No. 1 Operational Conversion Unit RAAF

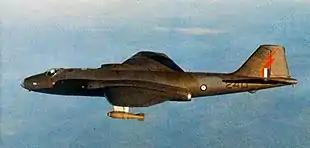
Side view of camouflaged twin-engined military jet in level flight

As well as training, over the course of No. 1 OCU's existence its aircrews flew operational sorties involving naval cooperation, aerial photography, target towing and radar targeting, and participated in exercises in Malaysia, Papua New Guinea, and New Zealand. During runway upgrades at Amberley in mid-1962, the unit was based for a month at RAAF Base Richmond, New South Wales. Later that year, it briefly maintained a detachment at RAAF Base Townsville, Queensland. On 11 September 1964, one of its Canberras was intercepted by a Sabre fighter of No. 76 Squadron based at RAAF Base Darwin, Northern Territory, as part of Operation Handover, a little-known contingency plan put into effect during "Konfrontasi" to guard against possible attack by Indonesian forces following the recent establishment of the Federation of Malaysia. No. 1 OCU suffered a fatal accident on 16 February 1965, when a Canberra Mk.21 ran off the runway and crashed at Amberley, killing both crew members. The unit was made independent of No. 82 Wing in April 1968. Its role from then on was to provide trained crews solely for No. 2 Squadron, which was on active duty in the Vietnam War. At the same time, maintenance responsibilities for the Canberras transferred from No. 482 Squadron to No. 1 OCU, along with relevant staff and equipment. Nos. 1 and 6 Squadrons effectively ceased operations while their crews underwent conversion to the General Dynamics F-111C, expected to enter service soon afterwards. Delivery of the F-111s was delayed, so Nos. 1 and 6 Squadrons began operating leased F-4E Phantoms as an interim strike force in 1970.